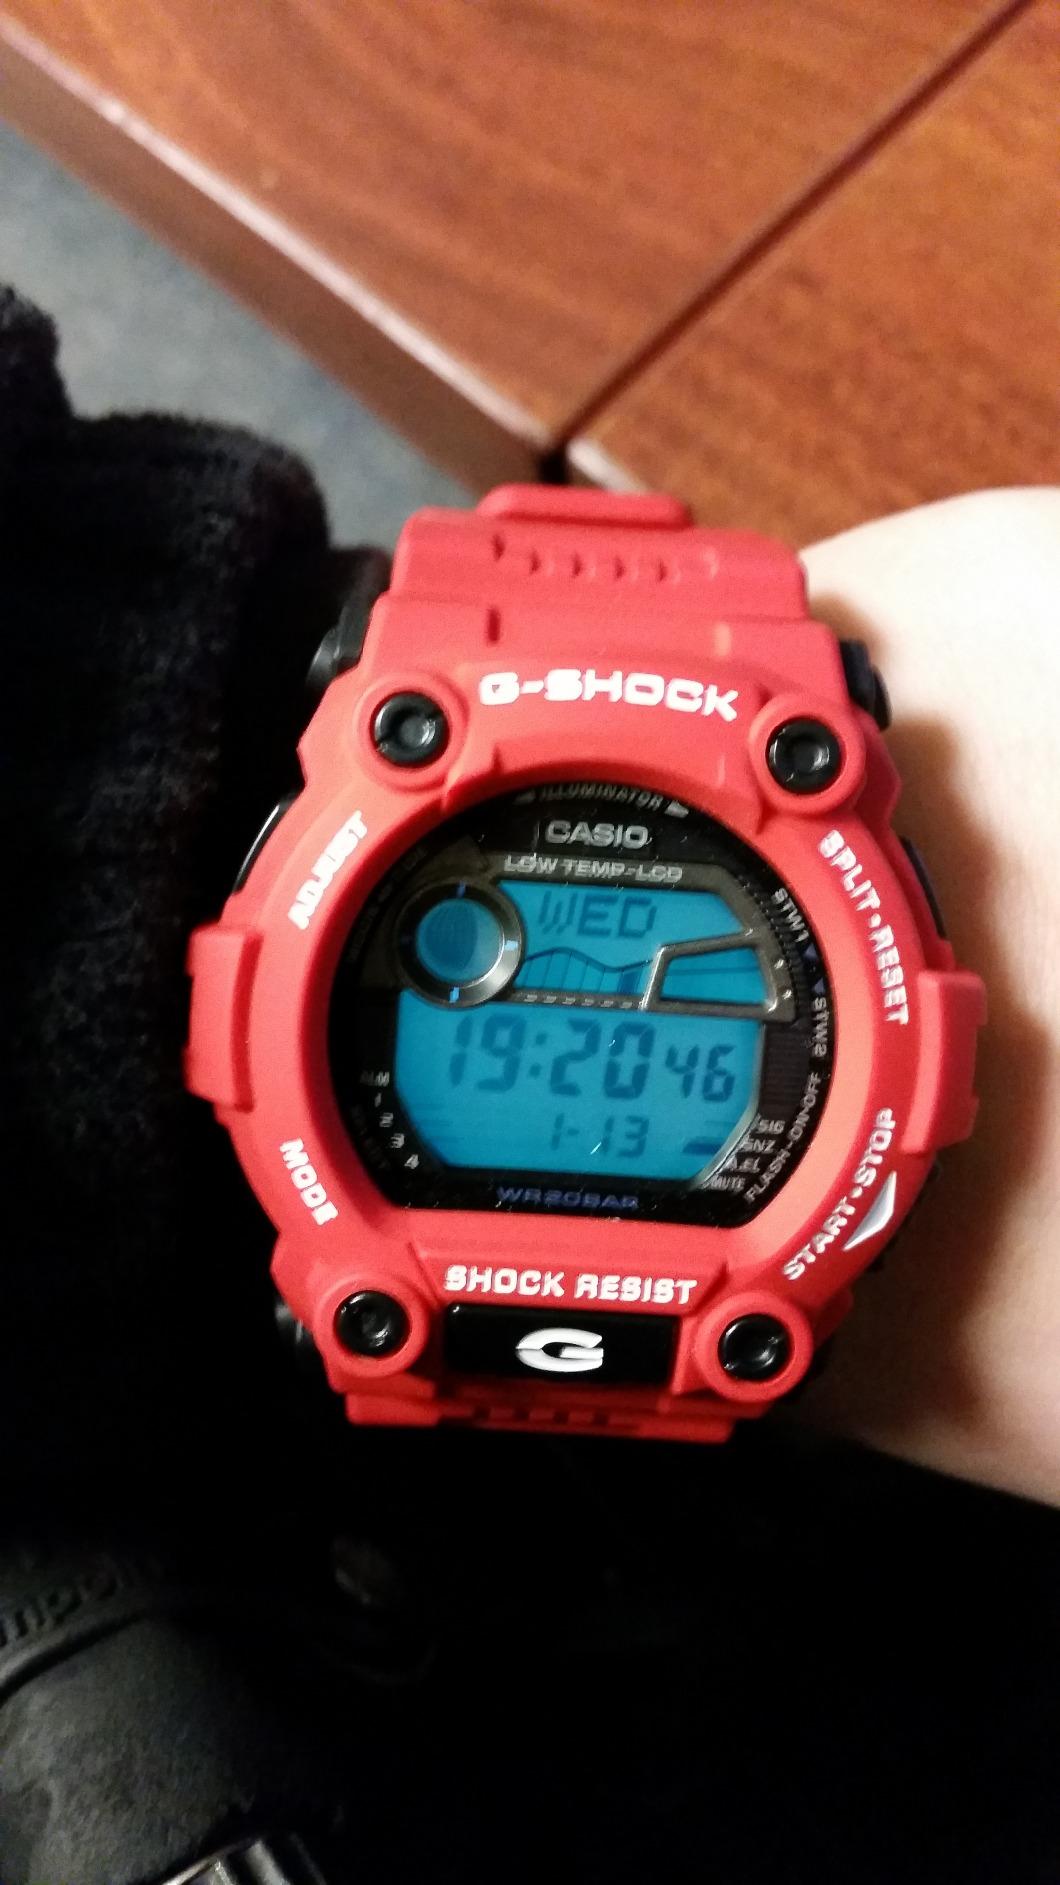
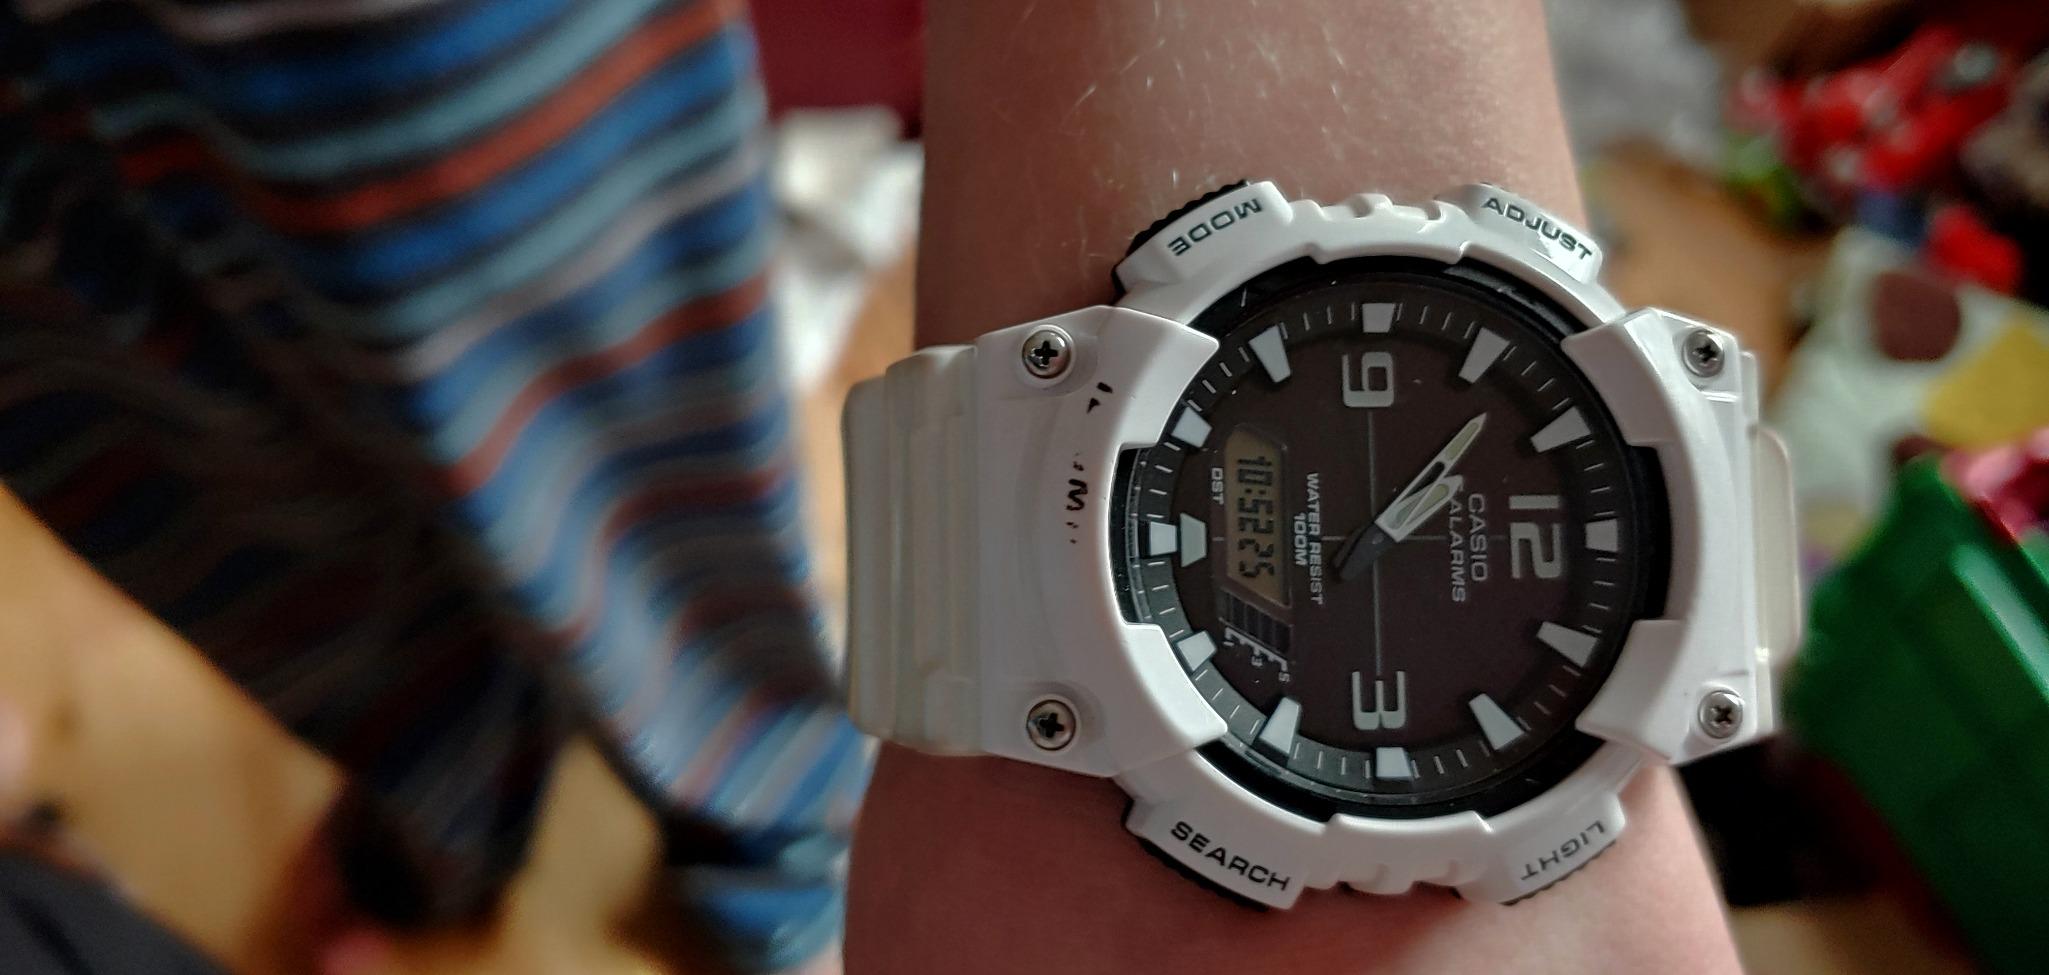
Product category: accessories_watch
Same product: no